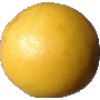
Label: Grapefruit White 1